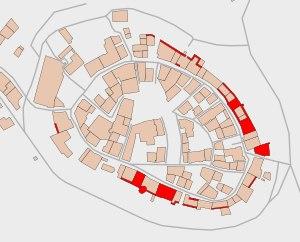
Les remparts de Pérouges sont un ensemble de murailles entourant la cité médiévale de Pérouges, en France.